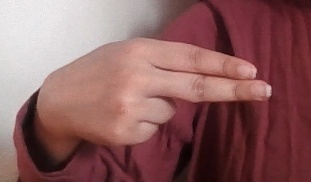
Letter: ain